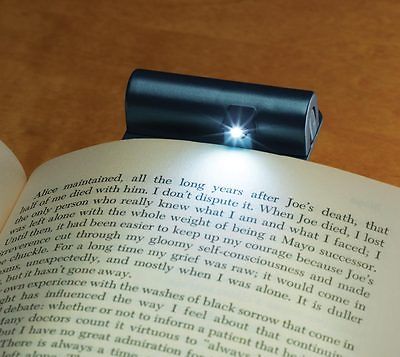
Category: lamp